Erie Philharmonic

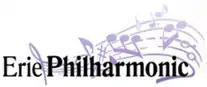

Founded in 1913, the Erie Philharmonic is a professional orchestra located in Erie, Pennsylvania. The Philharmonic has held their performances at the 2,500 seat Warner Theatre on State Street in downtown Erie since 1974.